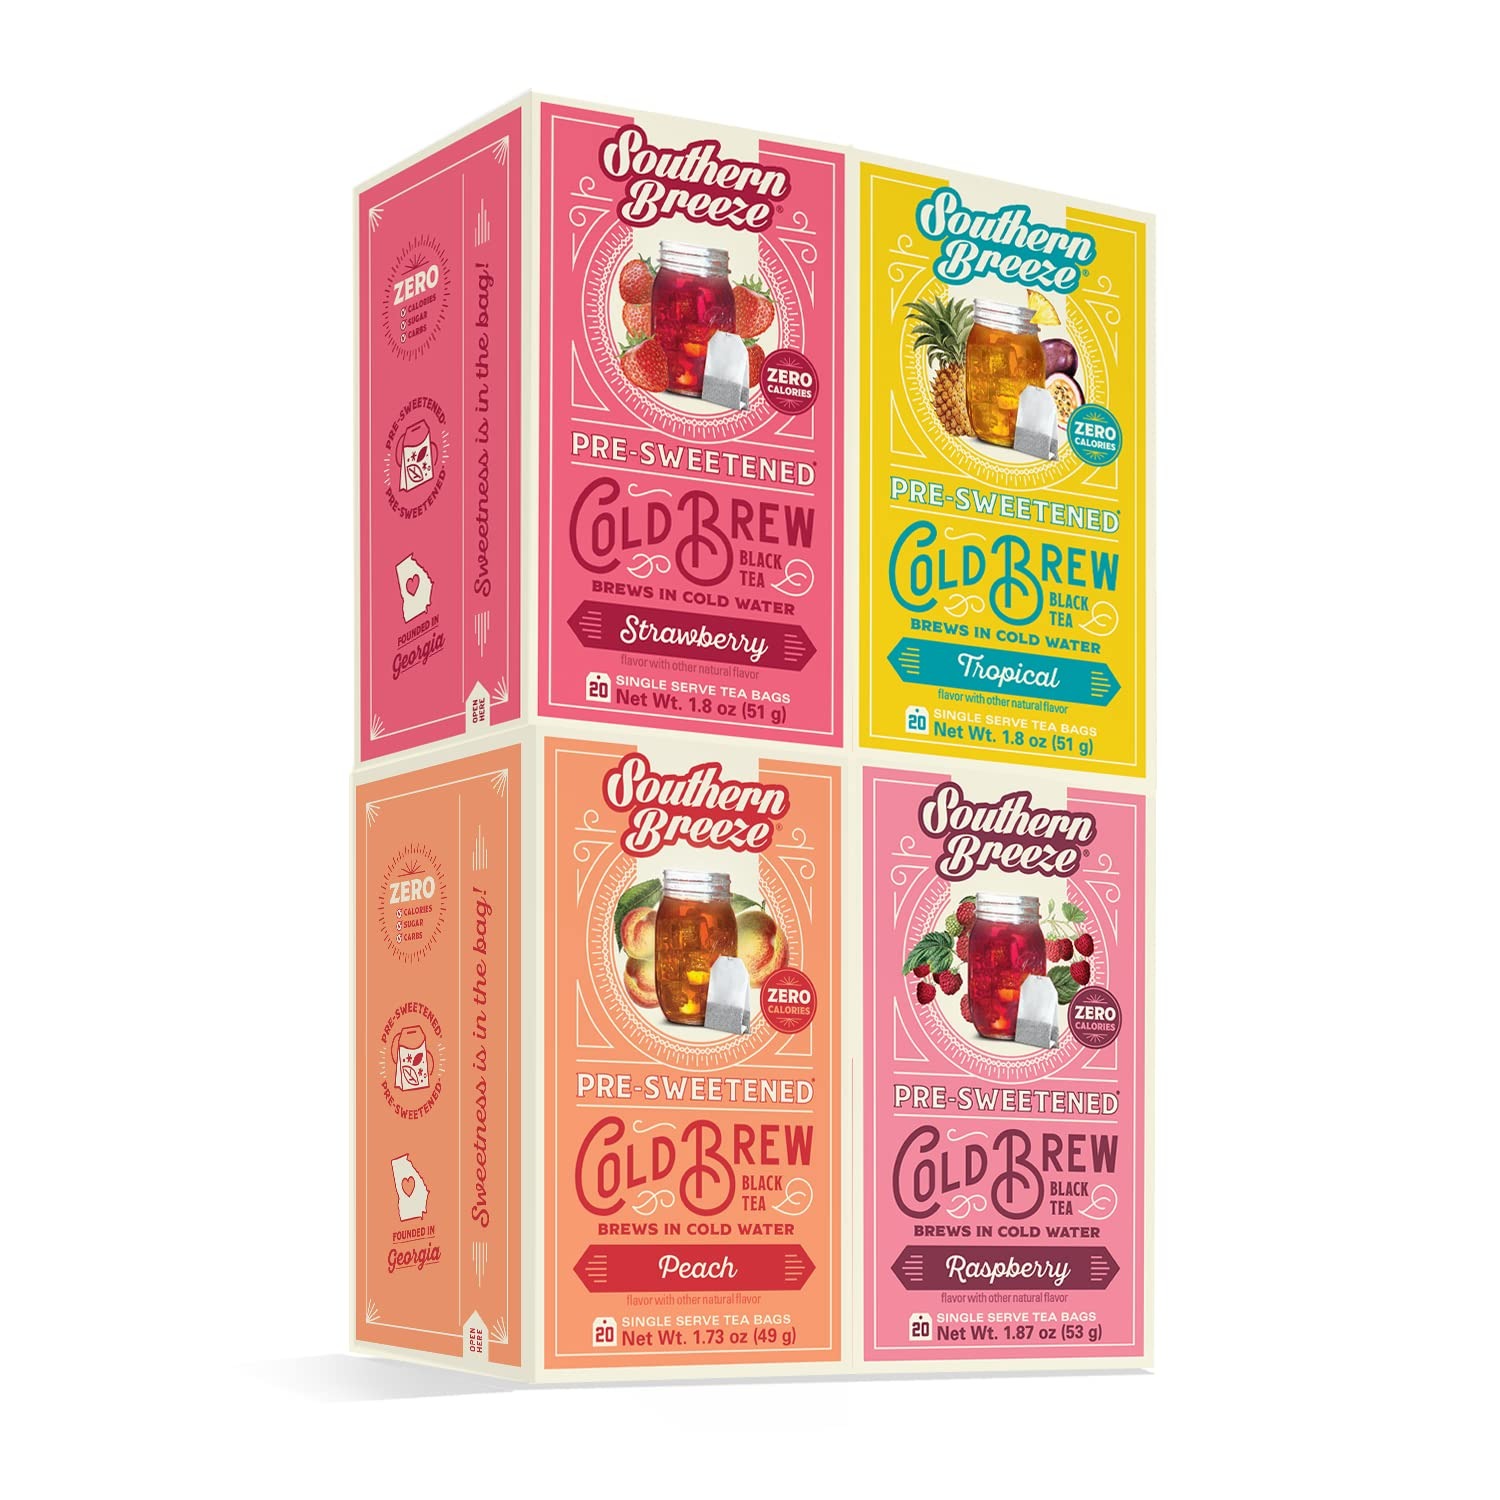
Item Name: Southern Breeze Cold Brew Sweet Tea Variety Pack Iced Tea with Black Tea and Zero Carbs Zero Sugar, 20 Individually Wrapped Tea Bags, Pack of 4 Strawberry, Peach, Raspberry and Tropical
Bullet Point 1: ZERO CARBS, ZERO SUGAR SWEET TEA: Southern Breeze Cold Brew Tea delivers that delicious Southern-style sweet tea with no sugar, no calories, and no carbs but with the same great taste! Our cold infused iced tea is made with real black tea leaves and is naturally flavored for a perfect cup of sugar free iced tea.
Bullet Point 2: SINGLE SERVE COLD BREW TEA BAGS: Southern Breeze black tea promises a bold taste without the hassle of boiling water. Each cold brew tea box contains sweet tea with 20 individually wrapped tea bags per box, pack of 4 with different flavors of Strawberry, Peach, Raspberry and Lemon
Bullet Point 3: SWEETNESS IS IN THE BAG: All our Southern Breeze tea bags are pre-sweetened and can be made in just 5 minutes! No measuring or messin', just steep the sweet tea bags, chill & enjoy cold brew iced tea! A cold infused drink for a zero sugar iced tea made easy.
Bullet Point 4: SOUTHERN SWEET TEA: Brewed in Southern tradition, Southern Breeze Cold Brew Tea is proudly founded in Georgia. We removed the calories and make tea cold brew zero sugar tea with the flavor you know and love for a delicious iced tea summer beverage.
Bullet Point 5: A SWEETER WORLD: At Southern Breeze Sweet Tea, we are dedicated in helping eliminate single-use plastic bottles. Our sweet tea company trusts our commitment to Science Based Targets reducing greenhouse gases by 25% by 2030.
Product Description: Southern Breeze Sweet Tea Variety Pack Cold Brew Iced Tea includes 20 tea bags (pack of 4) and is everything Southern sweet tea should be and more. We promise to deliver that Southern flavor with zero sugar and zero calories. Enjoy a cold brew tea made within minutes without that hassle of boiling water. Shady-porch perfect, our sweet iced tea is made with real tea leaves in a pre-sweetened bag so you can sip glass after guilt-free glass. Zero calories, meet heavenly hospitality! At Southern Breeze, we are committed to a sweeter world helping the environment with each glass of Sweet Tea. Using our tea means you help eliminate single-use plastic bottles and trust our company's commitment to Science Based Targets reducing greenhouse gases by 25% by 2030.
Value: 80.0
Unit: Count

Price: 24.99